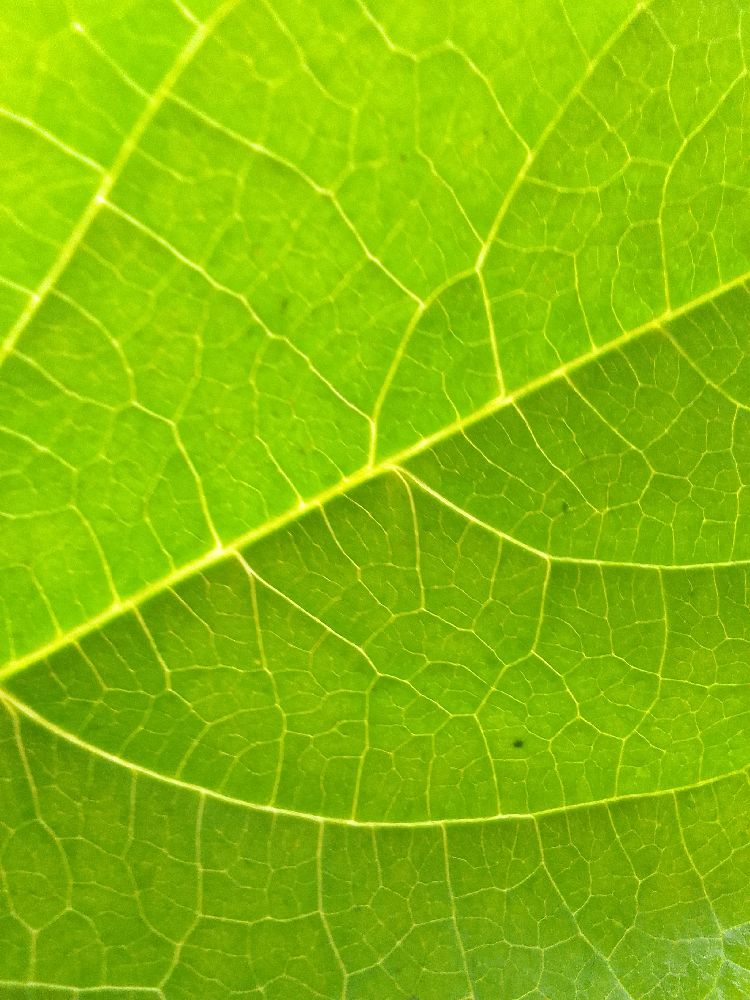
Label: healthy